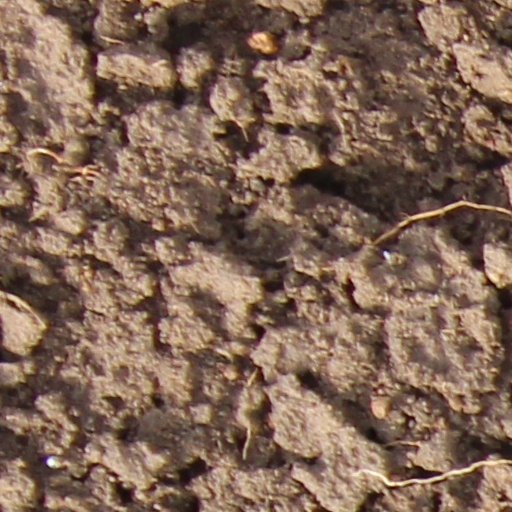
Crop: wheat